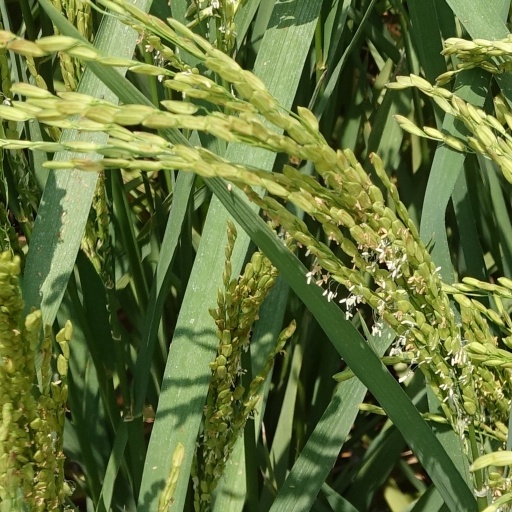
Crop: rice